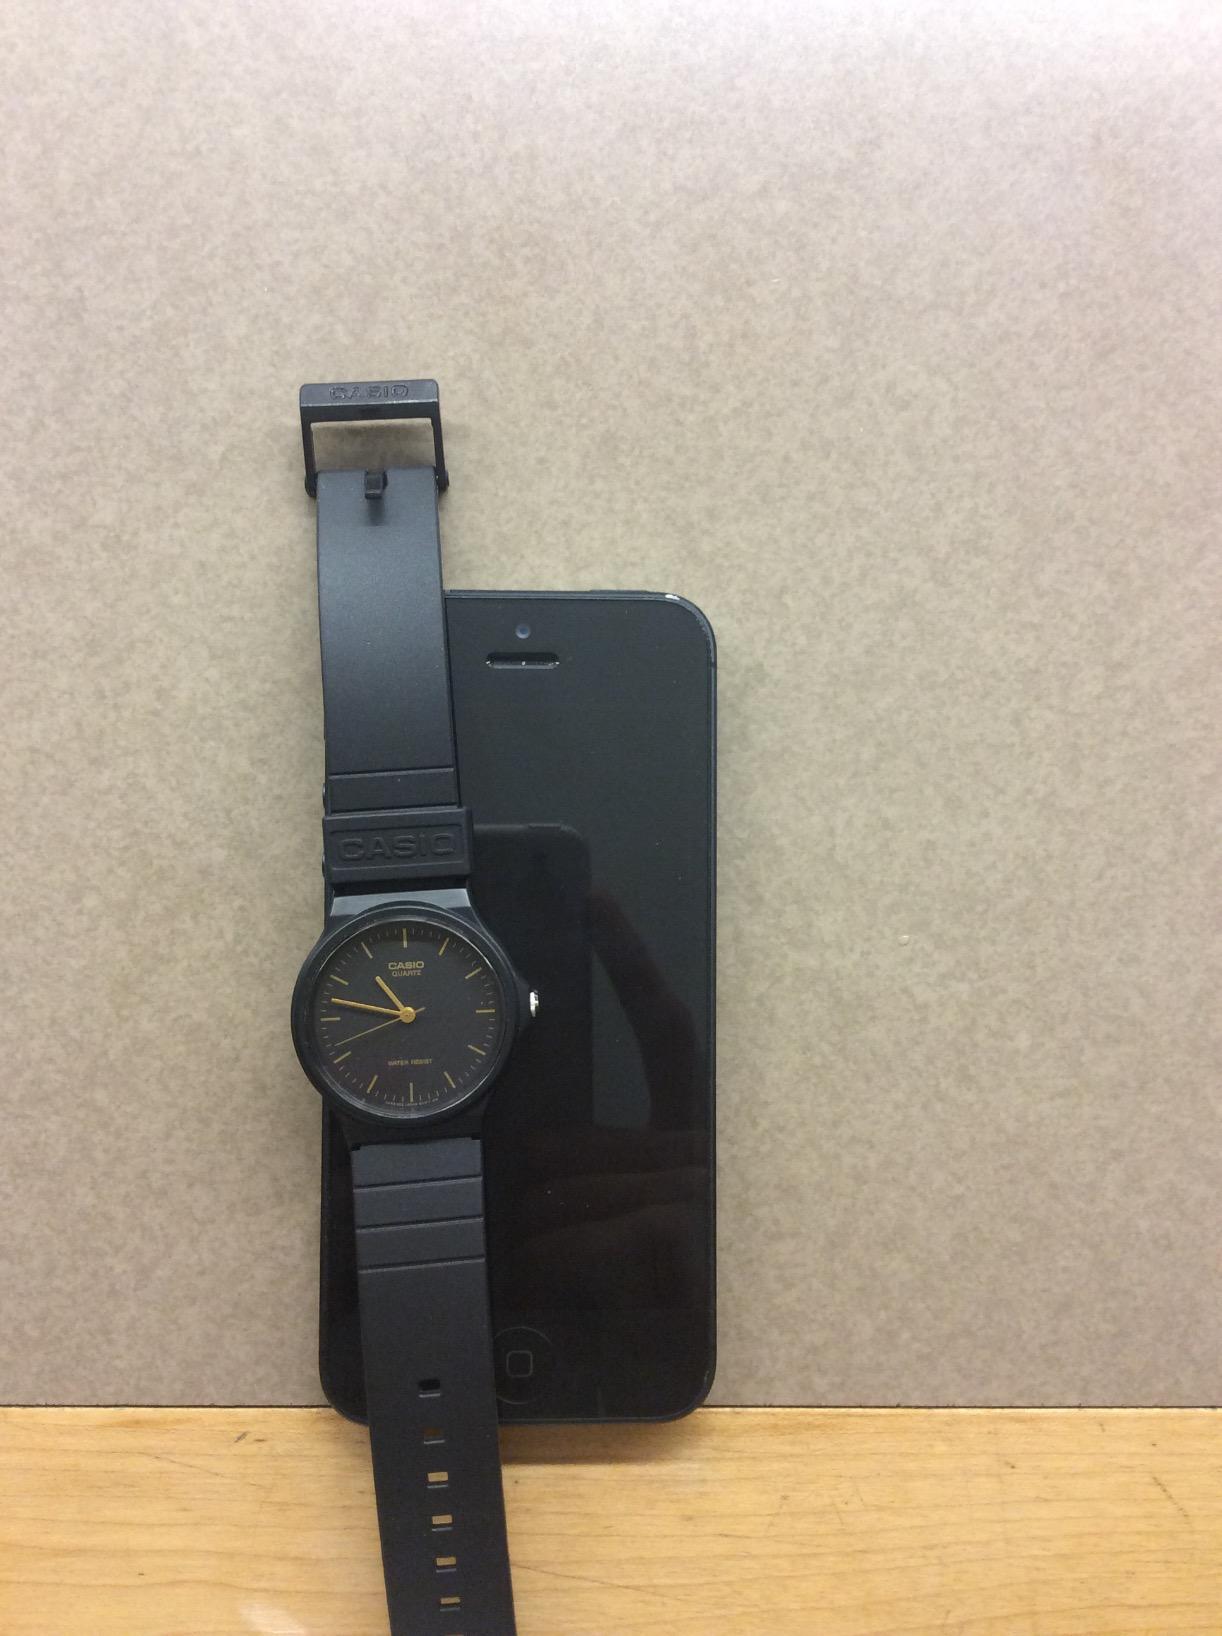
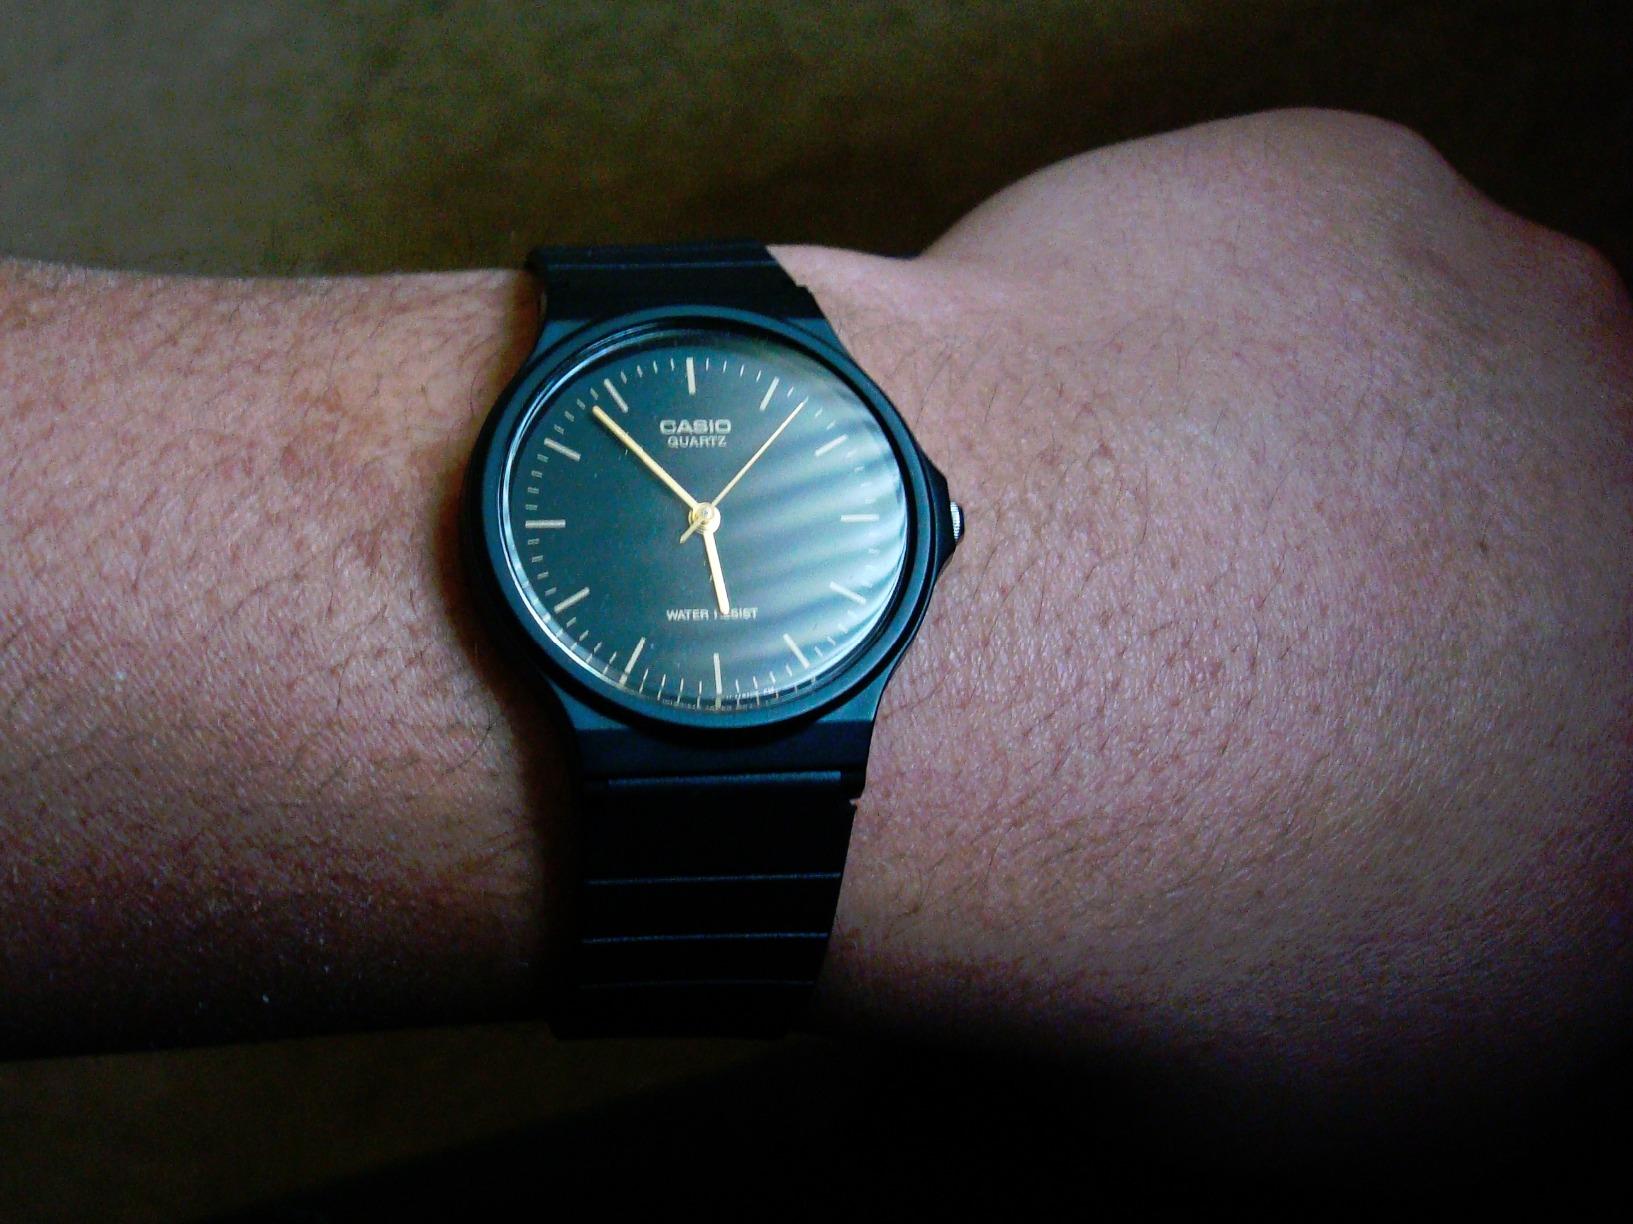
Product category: accessories_watch
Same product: yes